Zuko

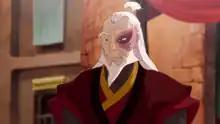
Zuko in "The Legend of Korra".

In "The Legend of Korra", the multicultural region created in "The Promise" has developed into the United Republic of Nations. Lord Zuko, now eighty-seven years old, has abdicated the throne in favor of his daughter, Izumi, and travels the world on his dragon Druk as an ambassador for peace. He is commemorated by a statue at Republic City's Central City Station. His grandson Iroh (also voiced by Dante Basco) serves as a general of the United Republics' armed forces.